Karkaraly National Park

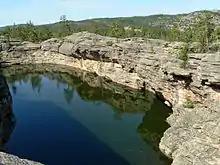
Lake Baceen

The area first became protected in 1884, as the Karkaralinsk Forest Reserve. In 1889, construction began on many of the parks cordons: Bedaik, Koktube, Ayushat, Tulkebai, Tonkurus and others. In 1913, a wooden cabin meant to serve as the house of the forest warden was constructed. The cabin has since become popular for its location within the park.